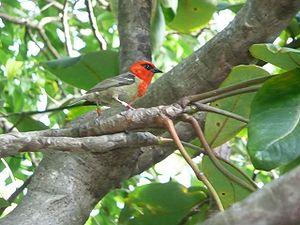
Le Foudi de Maurice est une espèce de passereaux de la famille des Ploceidae. Il est endémique de l'île Maurice.
L'île aux Aigrettes est l'île la plus grande de la baie de Grand Port, située à l'est de l'île Maurice à un kilomètre de la côte de Mahébourg. Cette île inhabitée de vingt-six hectares forme une réserve naturelle de Maurice avec des espèces rares animales ou florales endémiques. Le pigeon rose y vit. On y trouve aussi des tortues géantes et des scinques de Telfair, mais le faucon mauricien Falco punctatus en a disparu.
La liste des 100 espèces les plus menacées est un recensement des animaux, des plantes et des champignons les plus menacés dans le monde. Elle est le résultat d'une collaboration entre plus de 8 000 scientifiques de la Commission de la sauvegarde des espèces de l'Union internationale pour la conservation de la nature, ainsi que de la Zoological Society of London. Le rapport a été publié par cette dernière en 2012 sous le titre : Priceless or Worthless ?